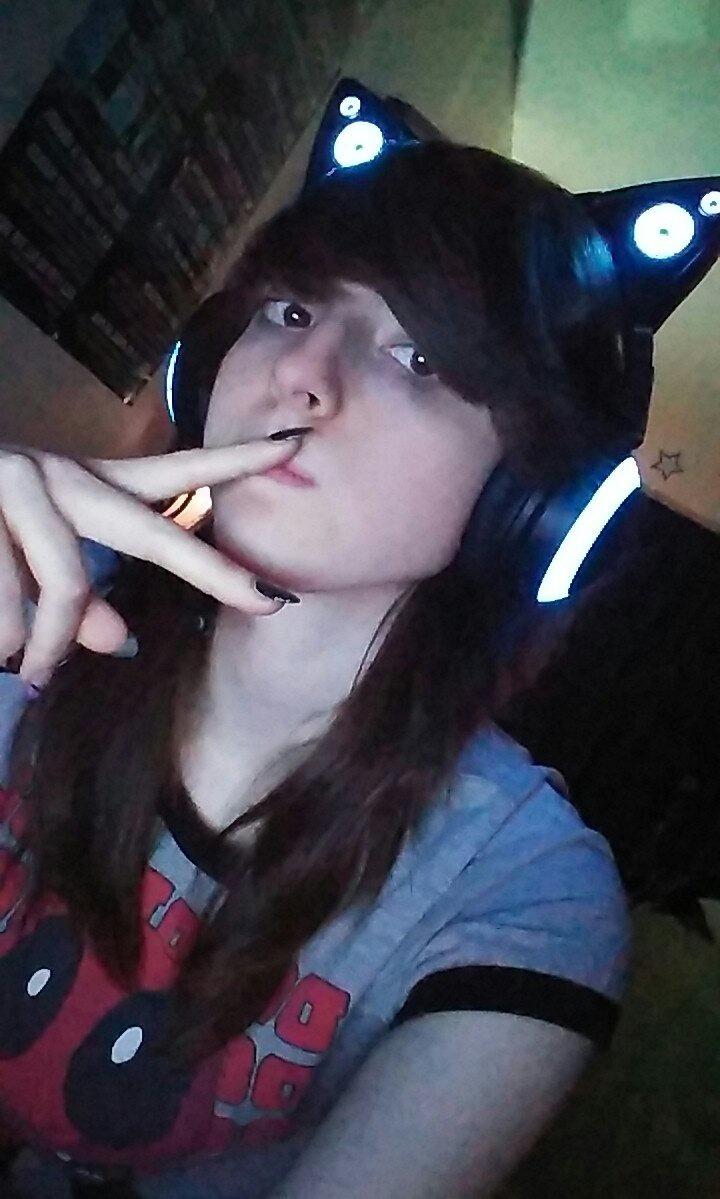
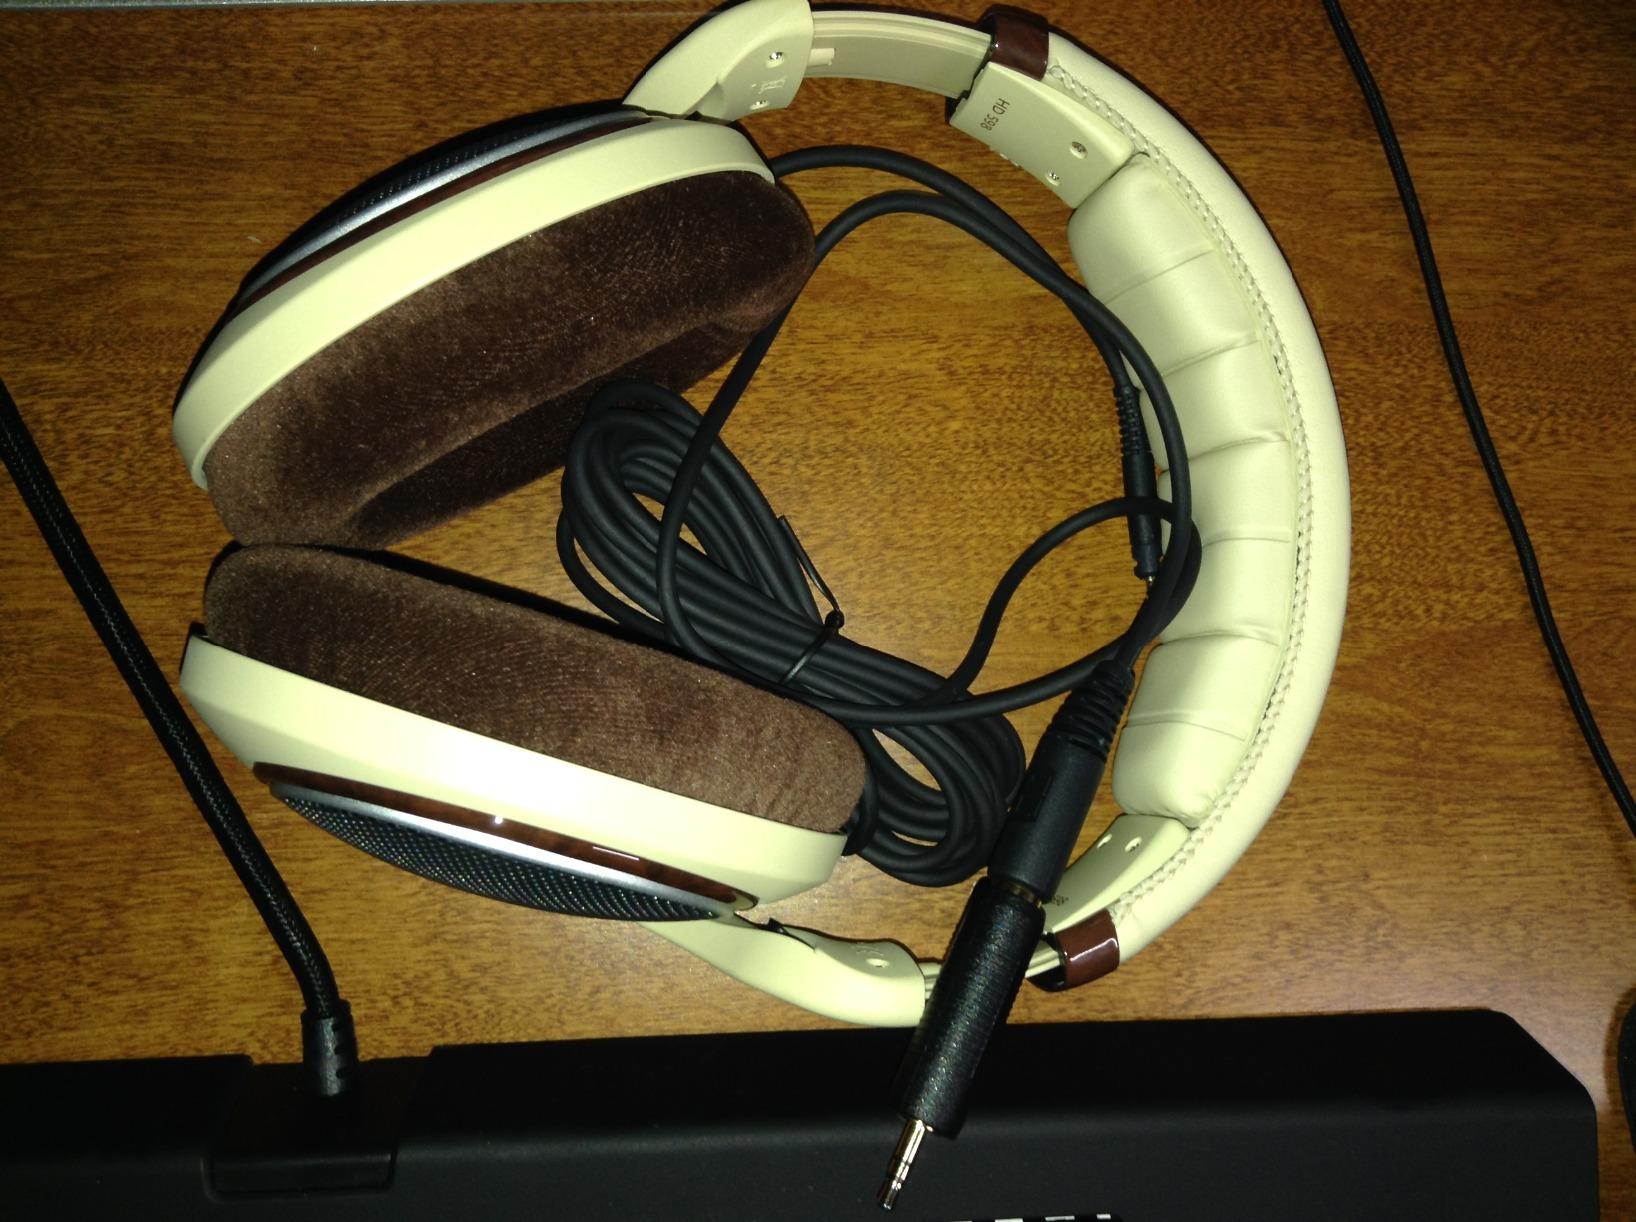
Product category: headphones
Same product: no